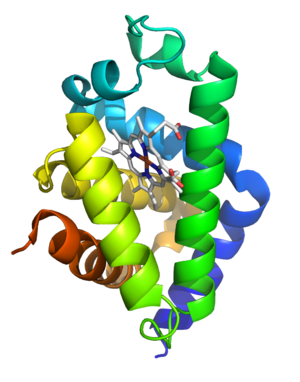
La neuroglobine est une globine de stockage et de transport de l'oxygène dans le système nerveux. À ce titre, elle présente beaucoup d'analogies avec la myoglobine dont une structure monomérique et une forte affinité pour l'oxygène. Ainsi, la neuroglobine facilite le transport d'oxygène vers les mitochondries des cellules nerveuses et joue un rôle fondamental dans la protection des neurones en conditions d'hypoxie.